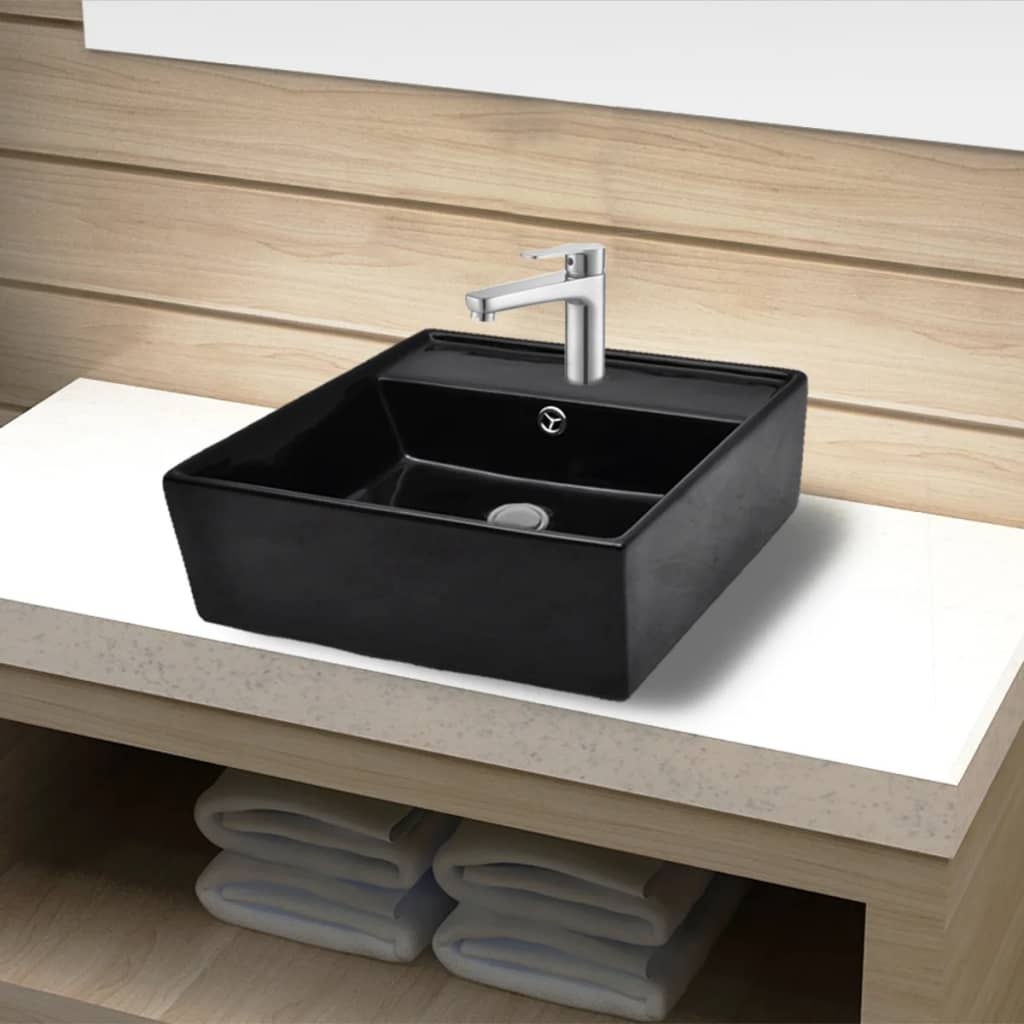
Wastafel met kraangat en overloop zwart vierkant keramiek
Deze vierkante wastafel van hoogwaardig keramiek is een stijlvolle toevoeging aan iedere badkamer of toilet. Zijn hoogglans afwerking geeft hem een modern maar elegant ontwerp. Deze artistieke wastafel is niet alleen praktisch voor dagelijks gebruik, hij is ook een versiering voor je woonruimte. Hij staat absoluut goed bij ieder type interieur. Verder is de wastafel erg makkelijk schoon te maken. Hij heeft een kraangat van 3,5 cm in diameter om een kraan te installeren en een afvoergat met een diameter van 4,5 cm. Let op: kraan wordt niet meegeleverd. Als je de wastafel aan de muur wilt hangen moet hij worden ondersteund door 2 beugels. Let op: deze beugels worden niet meegeleverd. Materiaal: keramiek Kleur: zwart Totale afmetingen: 410 x 410 x 150 mm (B x D x H) Diameter afvoergat: 4,5 cm Diameter kraangat: 3,5 cm Met een overloop Installatie type: op een blad of opgehangen aan de muur Kinderen moeten onder toezicht staan, om te verzekeren dat ze niet met het apparaat spelen. Houd kinderen uit de buurt van het montagegebied. Let op: lees vóór gebruik zorgvuldig de instructies en bewaar ze voor toekomstig gebruik.
Brand: vidaXL
Category: Hardware > Plumbing > Plumbing Fixtures > Sinks